Chinook Point

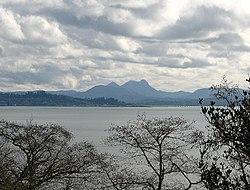
View from Fort Columbia across the mouth of the Columbia River to Astoria, Oregon, and Saddle Mountain.

Chinook Point is a headland in Pacific County, Washington. Located just northwest of the mouth of the Columbia River, it is historically significant for several reasons. Captain Robert Gray, the first non-native to enter the river, saw it from Chinook Point in 1792. In 1805, it was the site of an encampment by the Lewis and Clark Expedition. It has been the site of military fortifications since 1864, most notably in the late 1890s, when most of the presently surviving Fort Columbia structures were built. The point, which constitutes the most developed portion of Fort Columbia State Park, was designated a National Historic Landmark in 1961.